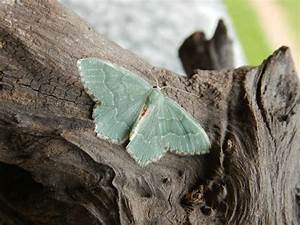
Label: butterfly